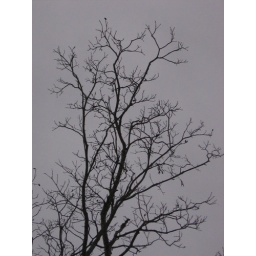
Barren pecan tree limbs against a gray sky